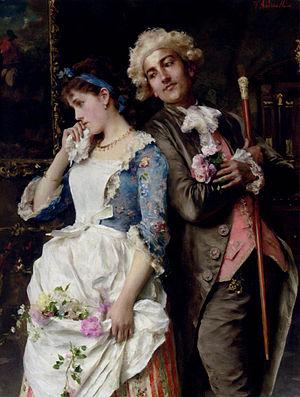
En français, le terme de flirt renvoie à une relation amoureuse empreinte de légèreté, dénuée de sentiments profonds. Le terme anglais, lui, est plus large, et désigne notamment une conversation informelle qui peut précéder une relation : c'est ce qu'on nomme un peu familièrement la drague avec une touche romantique ou de façon plus désuète le badinage. Dans le flirt compris en ce sens, le langage corporel est primordial. C'est un moyen pour rompre la glace avec un inconnu et peut-être s'engager dans une relation d'amitié ou d'amour durable. Le flirt ou marivaudage est un jeu pour traiter des choses sérieuses comme l'attraction sexuelle, non pas pour montrer à l'autre qui l'on est mais plutôt combien l'on peut être agréable, sympathique, lorsqu'on s'en donne la peine.